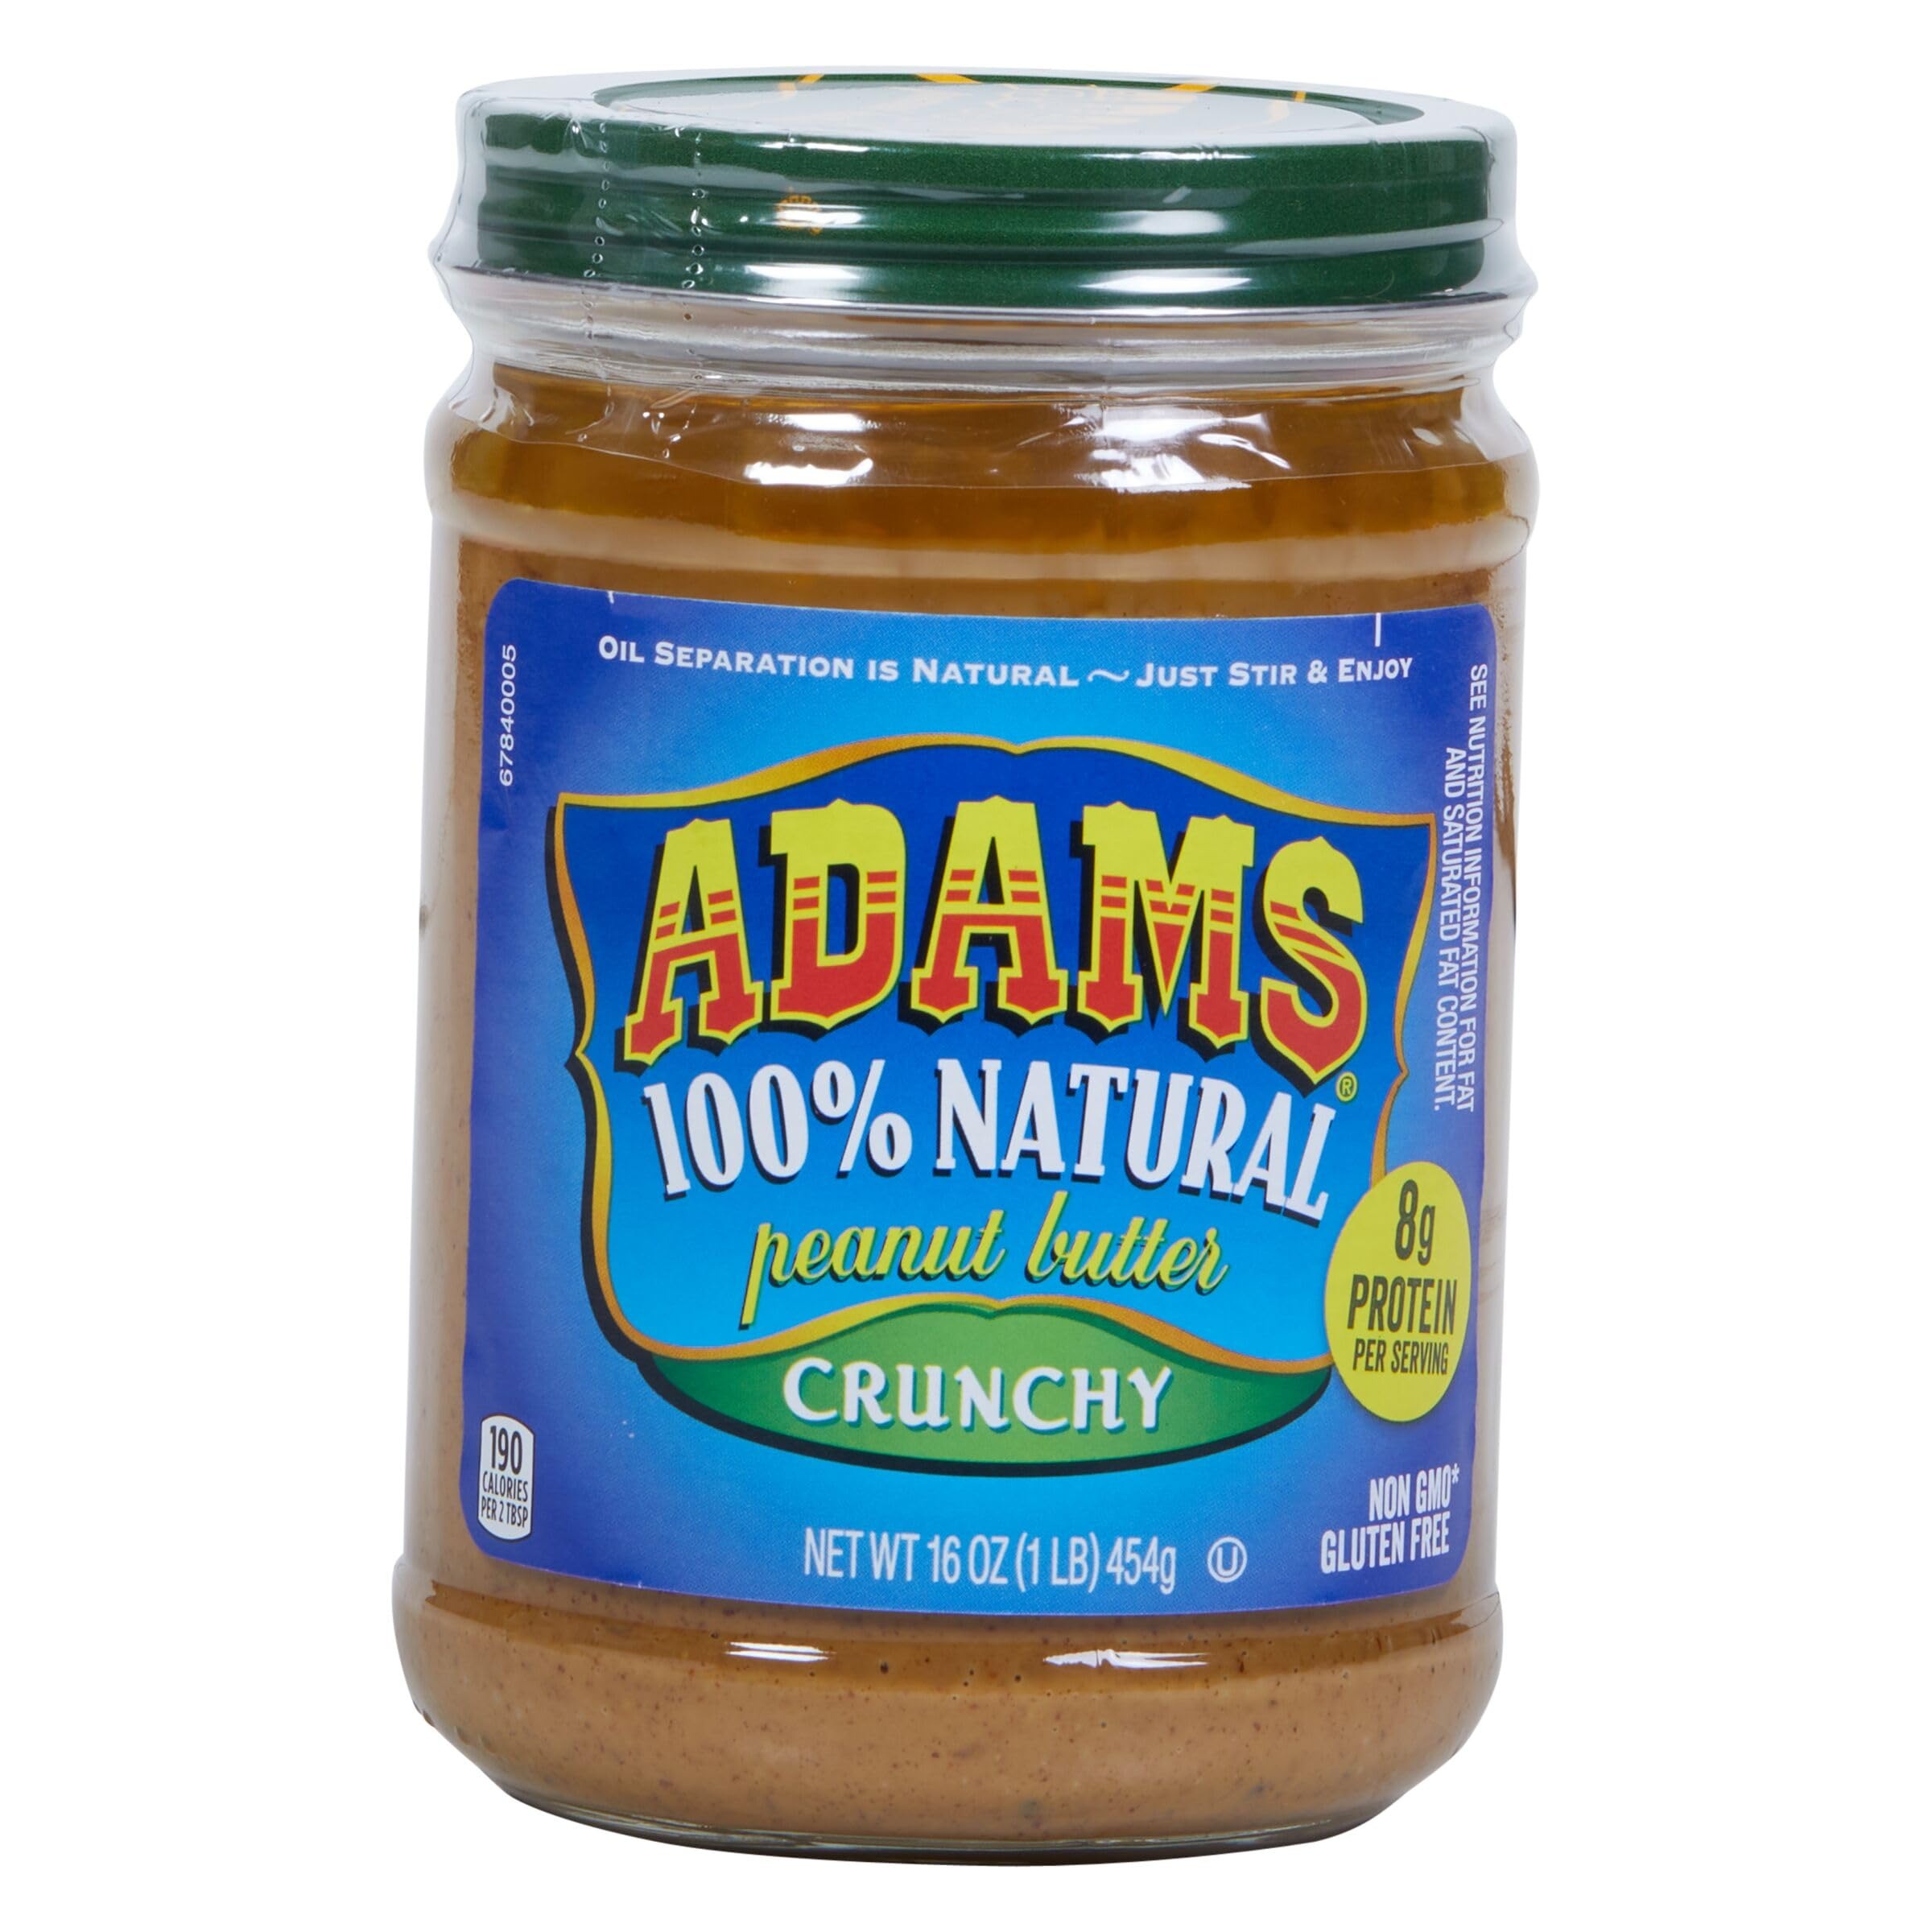
Item Name: Adams Natural Crunchy Peanut Butter, 16 oz. Jar
Bullet Point 1: Contains one (1) 16 oz. jar of Adams Natural Crunchy Peanut Butter
Bullet Point 2: 100 percent natural peanut butter made with fresh-roasted peanuts and salt
Bullet Point 3: 8 grams of protein and 0 grams of trans fat per serving
Bullet Point 4: Non-GMO Project Verified, Kosher pareve and gluten free
Bullet Point 5: Stir and enjoy (oil separation is natural)
Value: 16.0
Unit: Ounce

Price: 5.155